Jaeger (automobile)

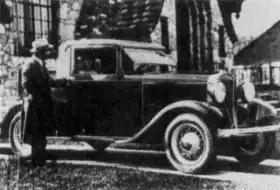
Charles Jaeger, the creator of the car, seated in the first Jaeger car to be manufactured, in 1931. Photographed in front of the family home he built, 215 W. Woodland Avenue, Ferndale.

The Jaeger was an automobile built in Belleville, Michigan by the Jaeger Motor Car Company from 1932 to 1933.